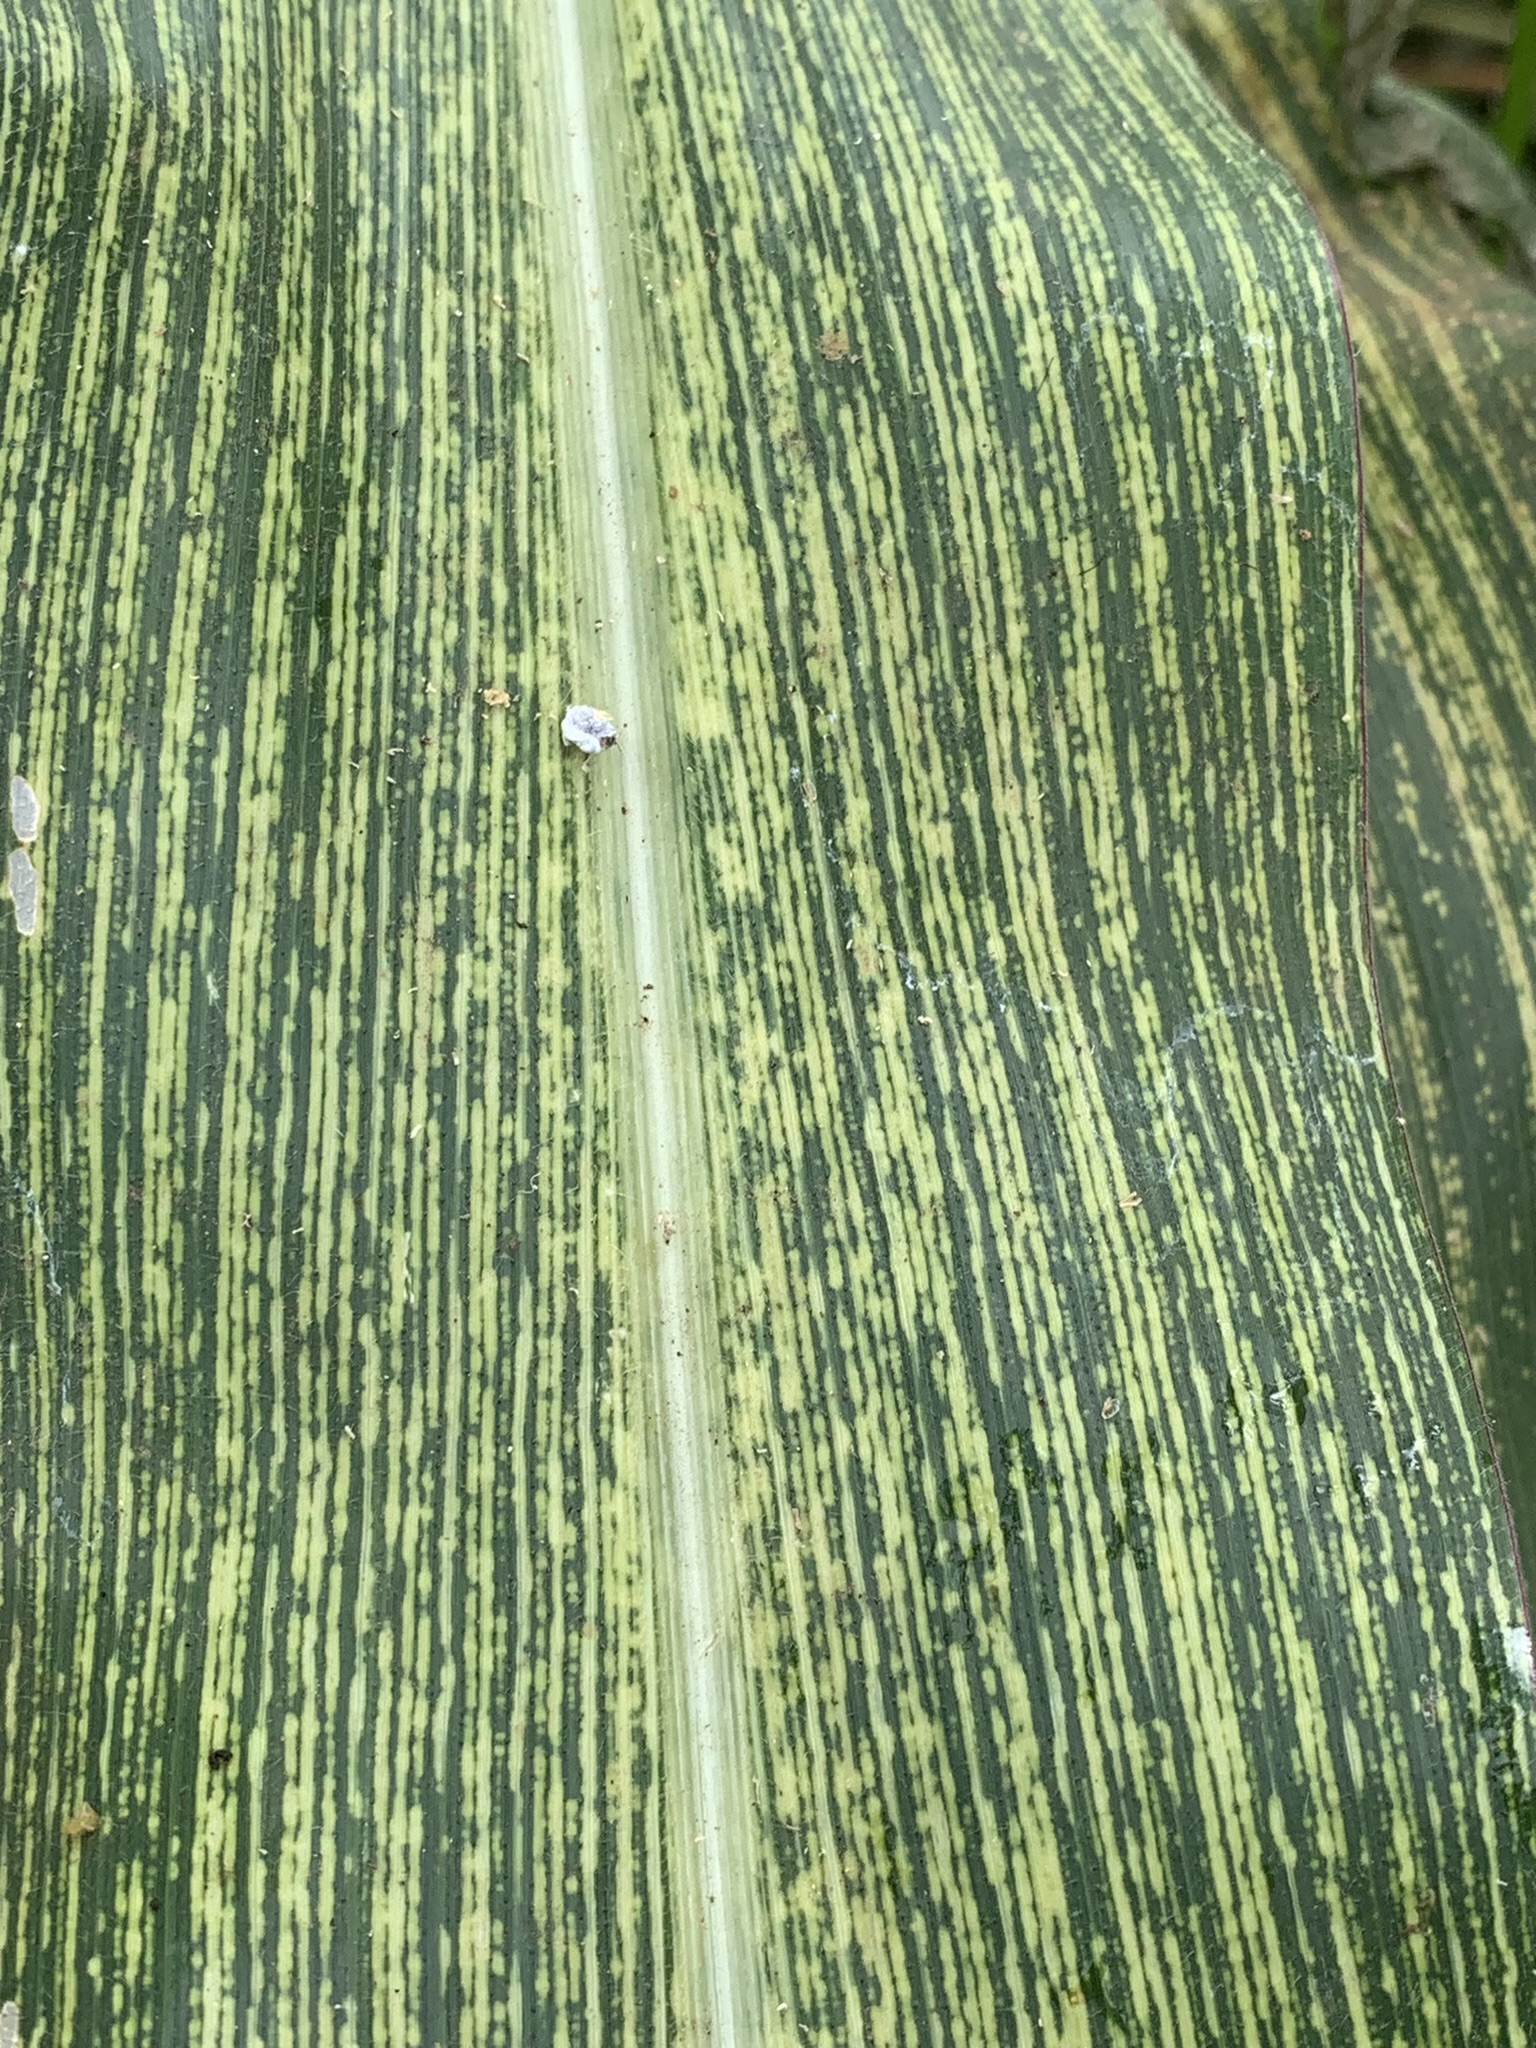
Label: MSV